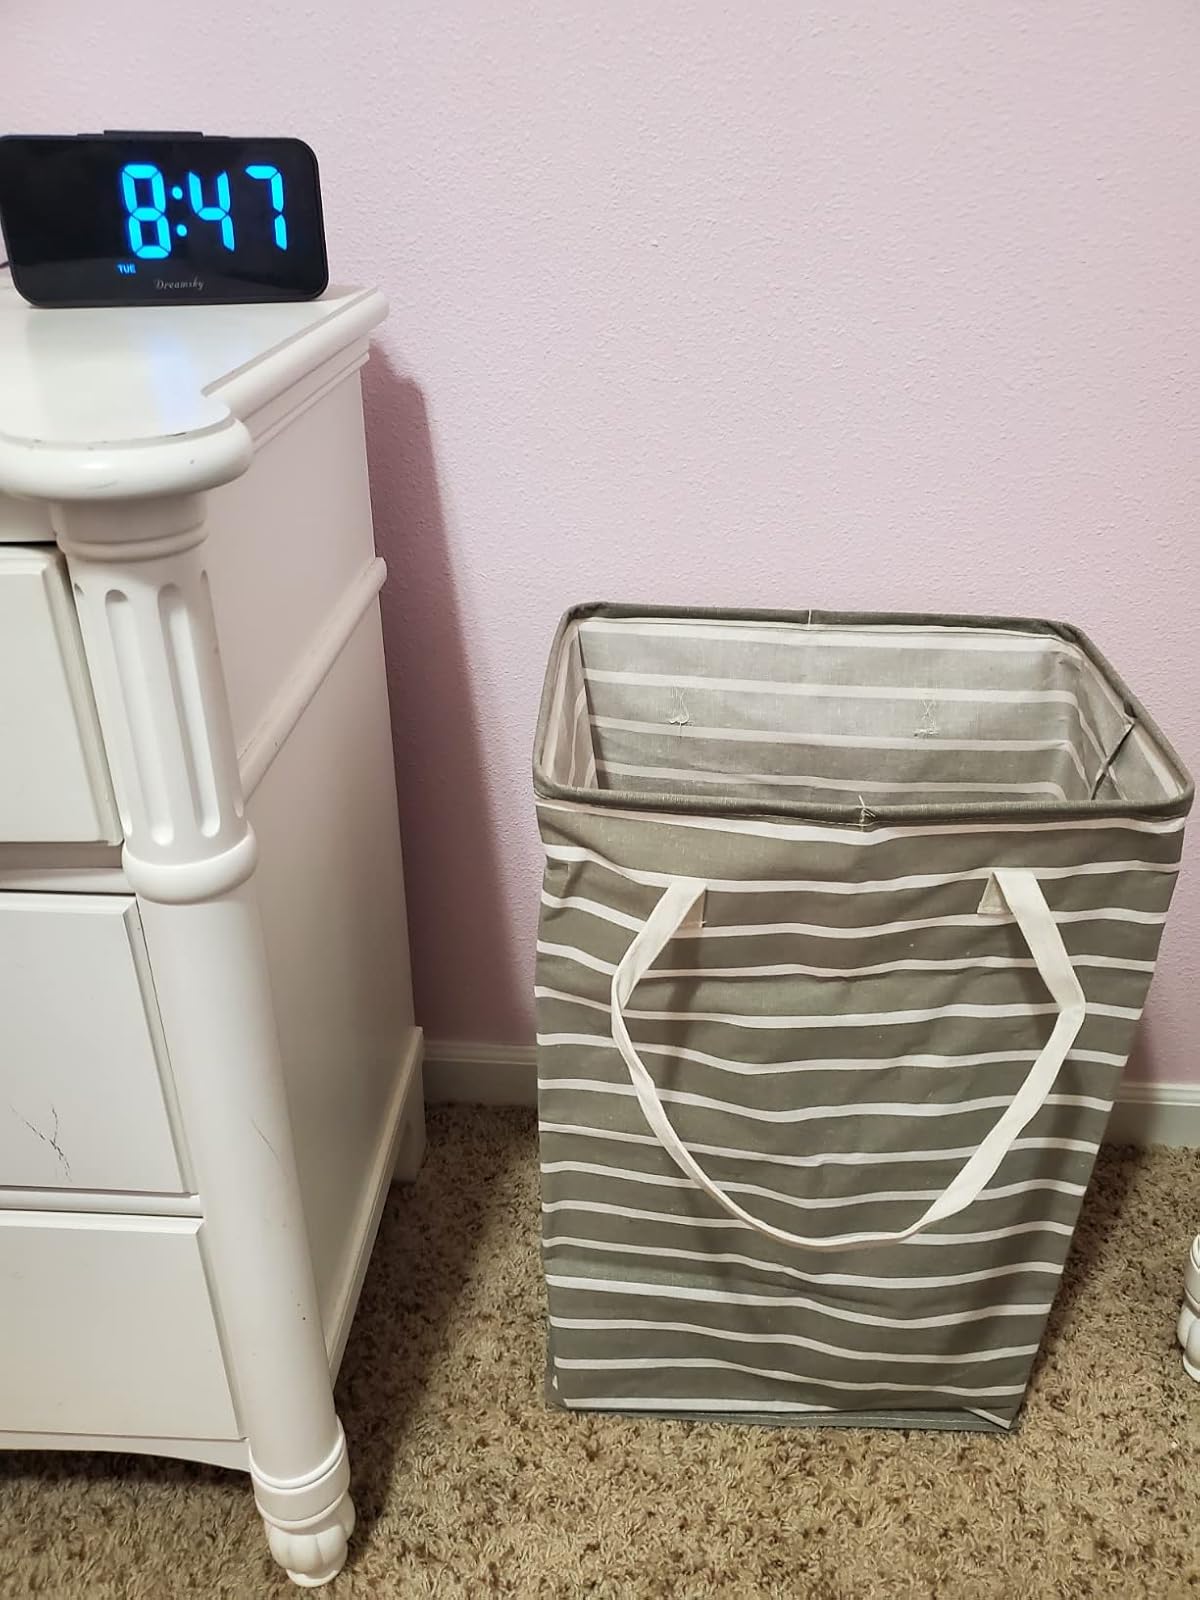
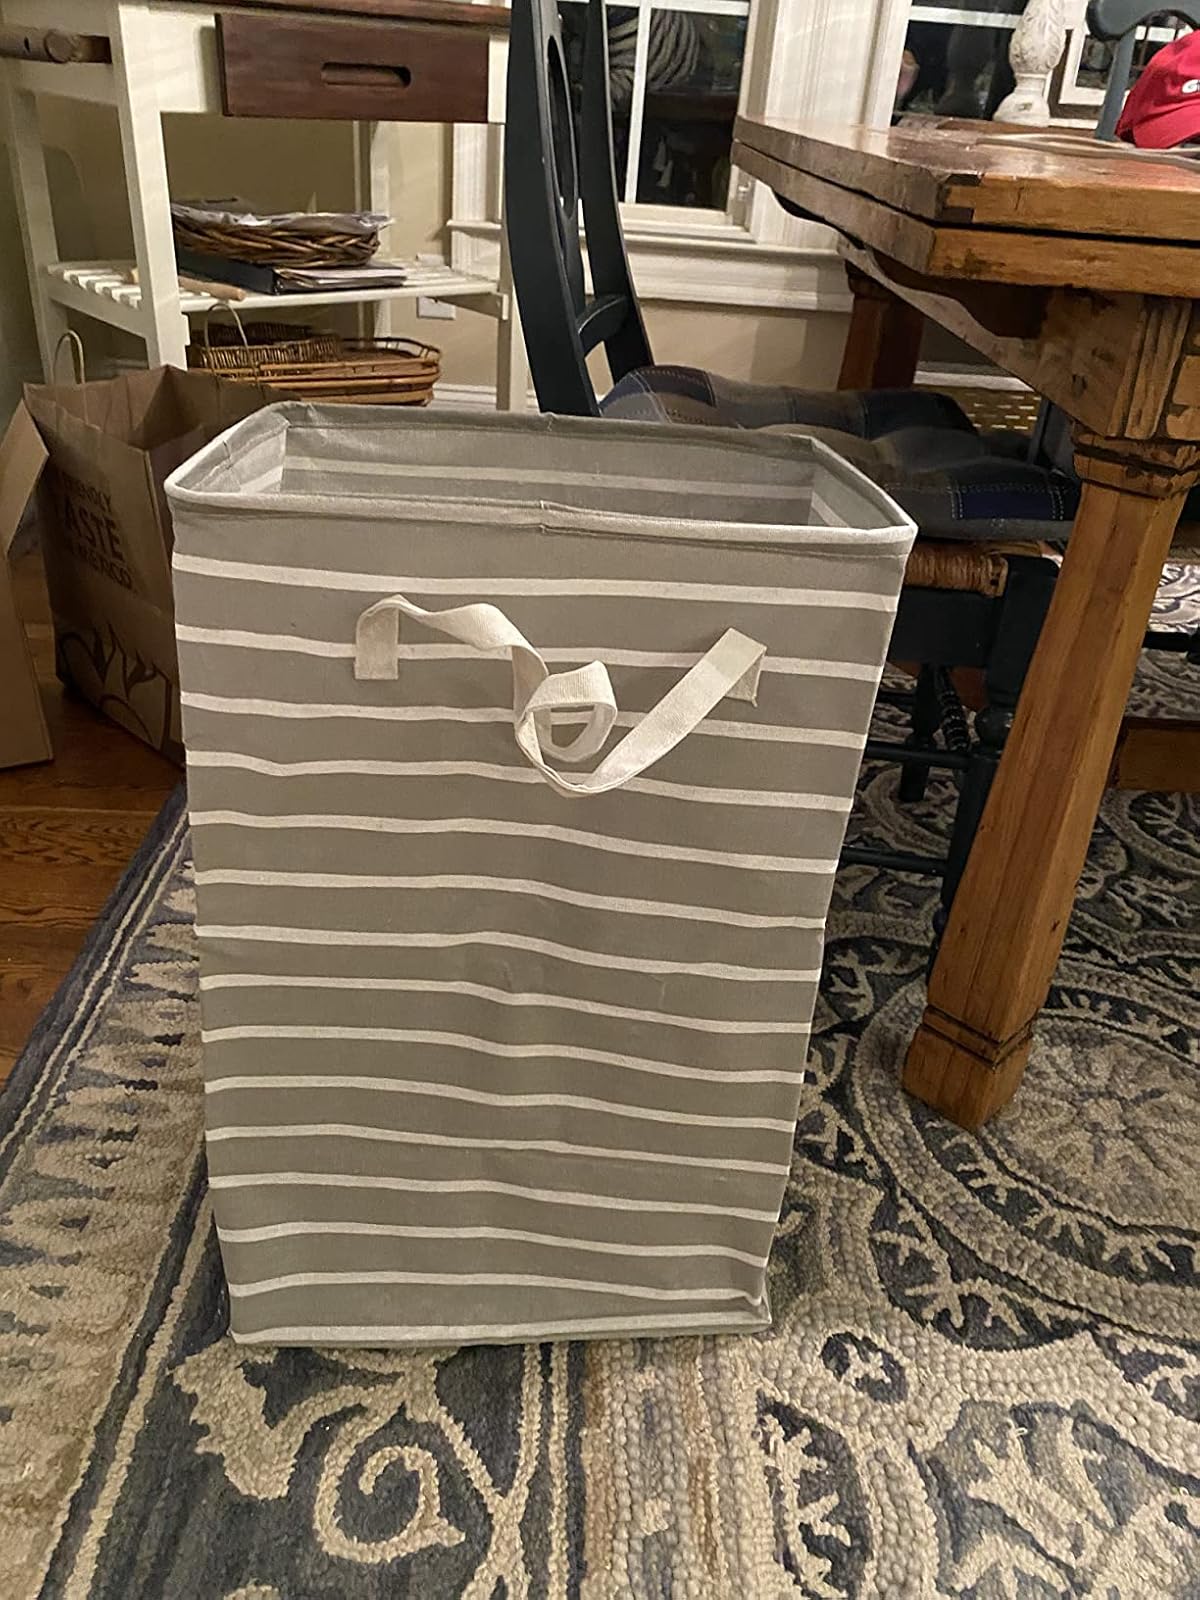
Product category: items_hamper
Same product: yes